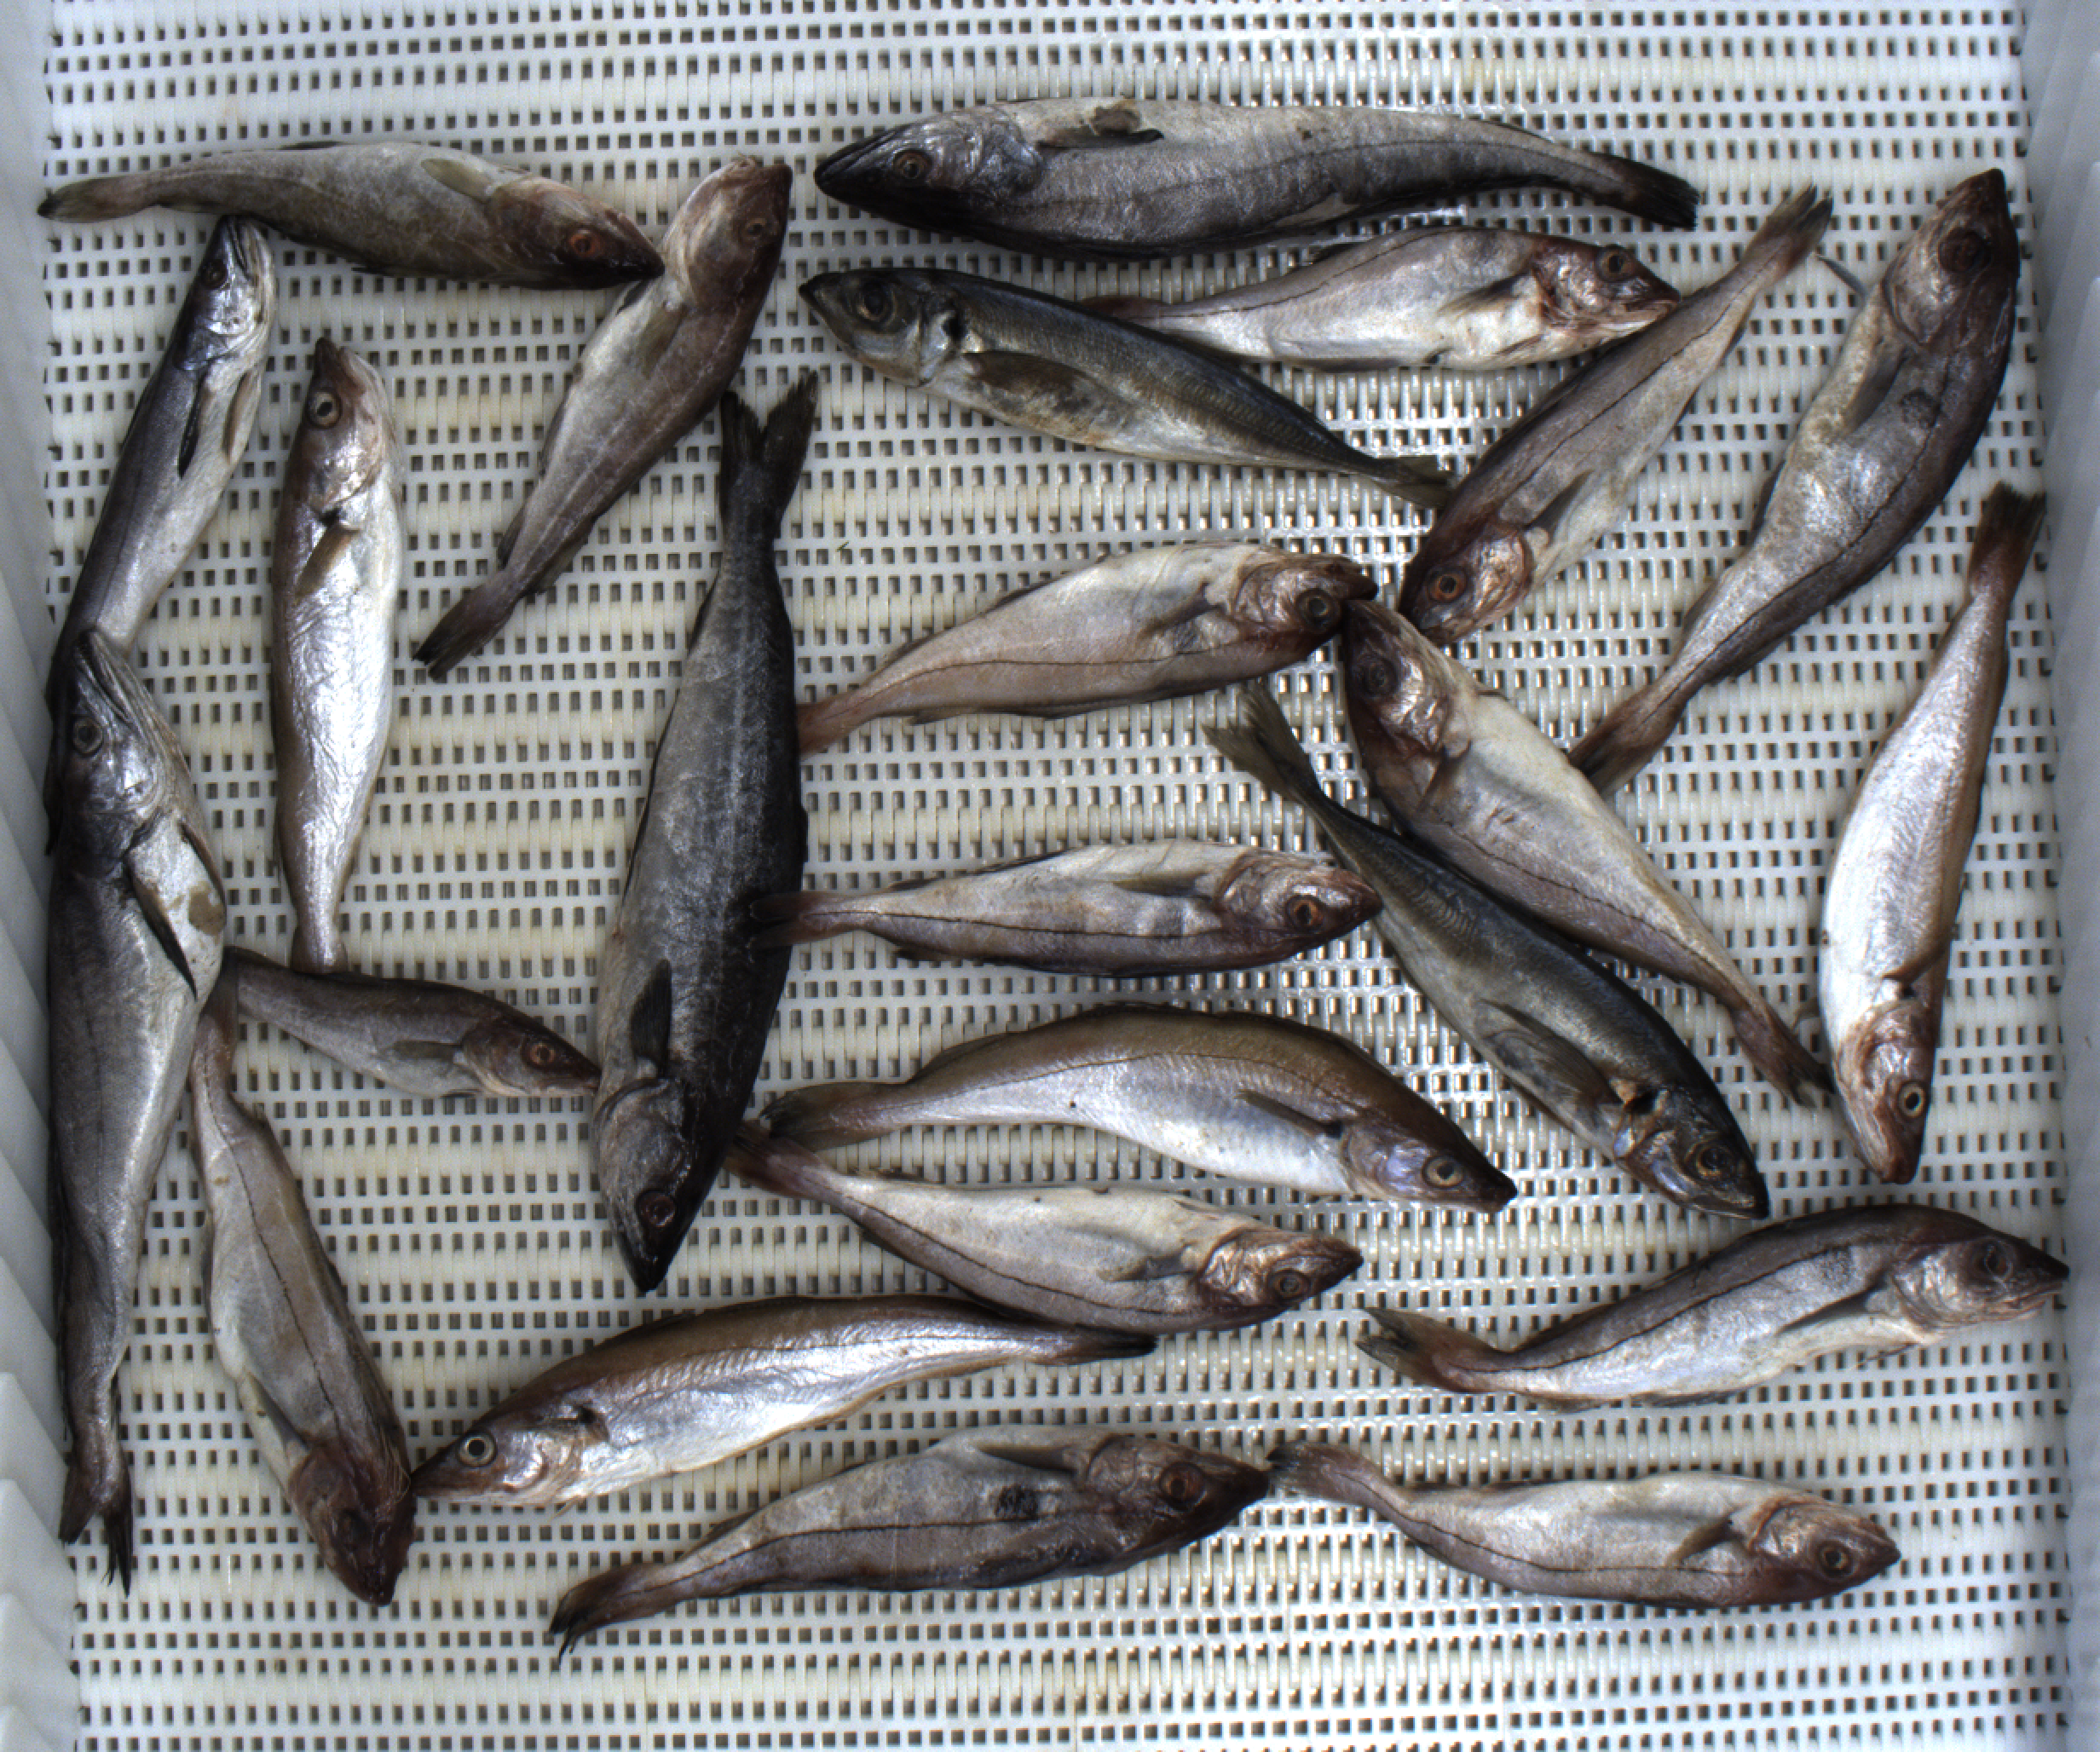
Total fish: 24
Cod: 3
Haddock: 11
Whiting: 4
Hake: 3
Horse mackerel: 2
Saithe: 1
Other: 0